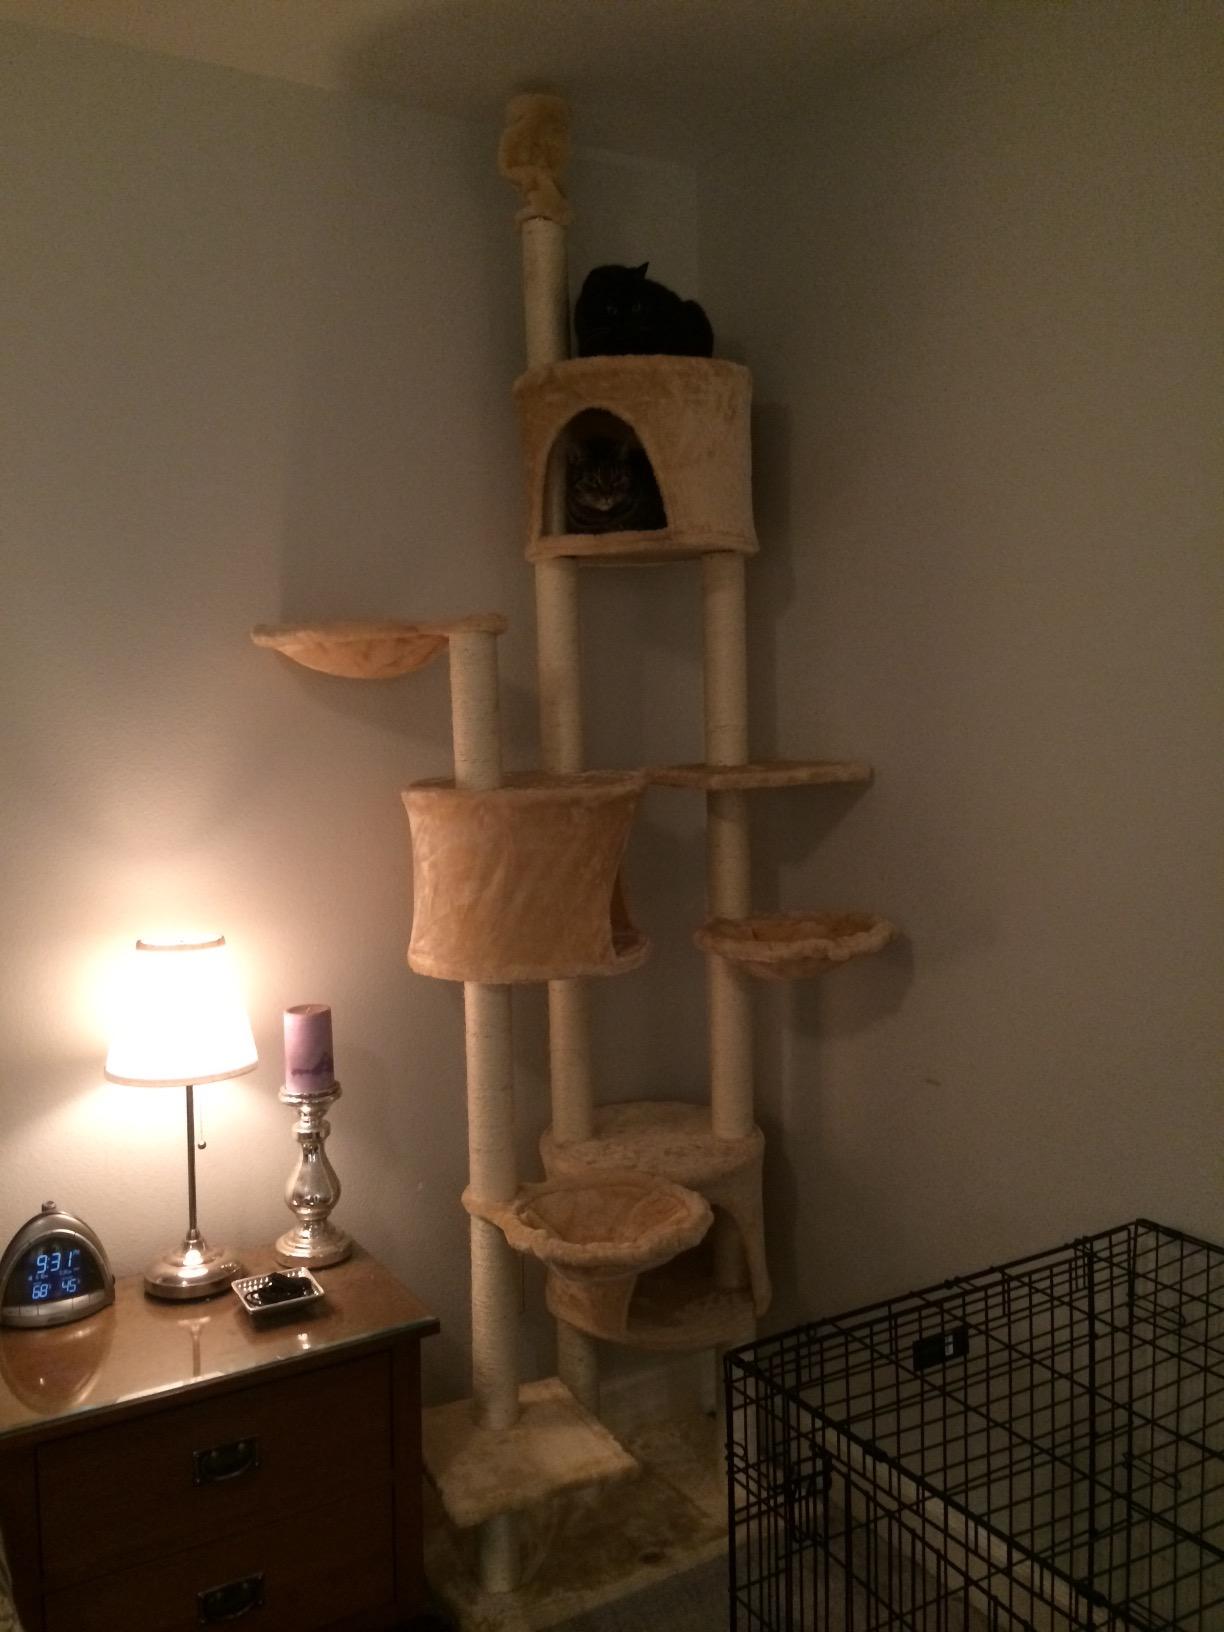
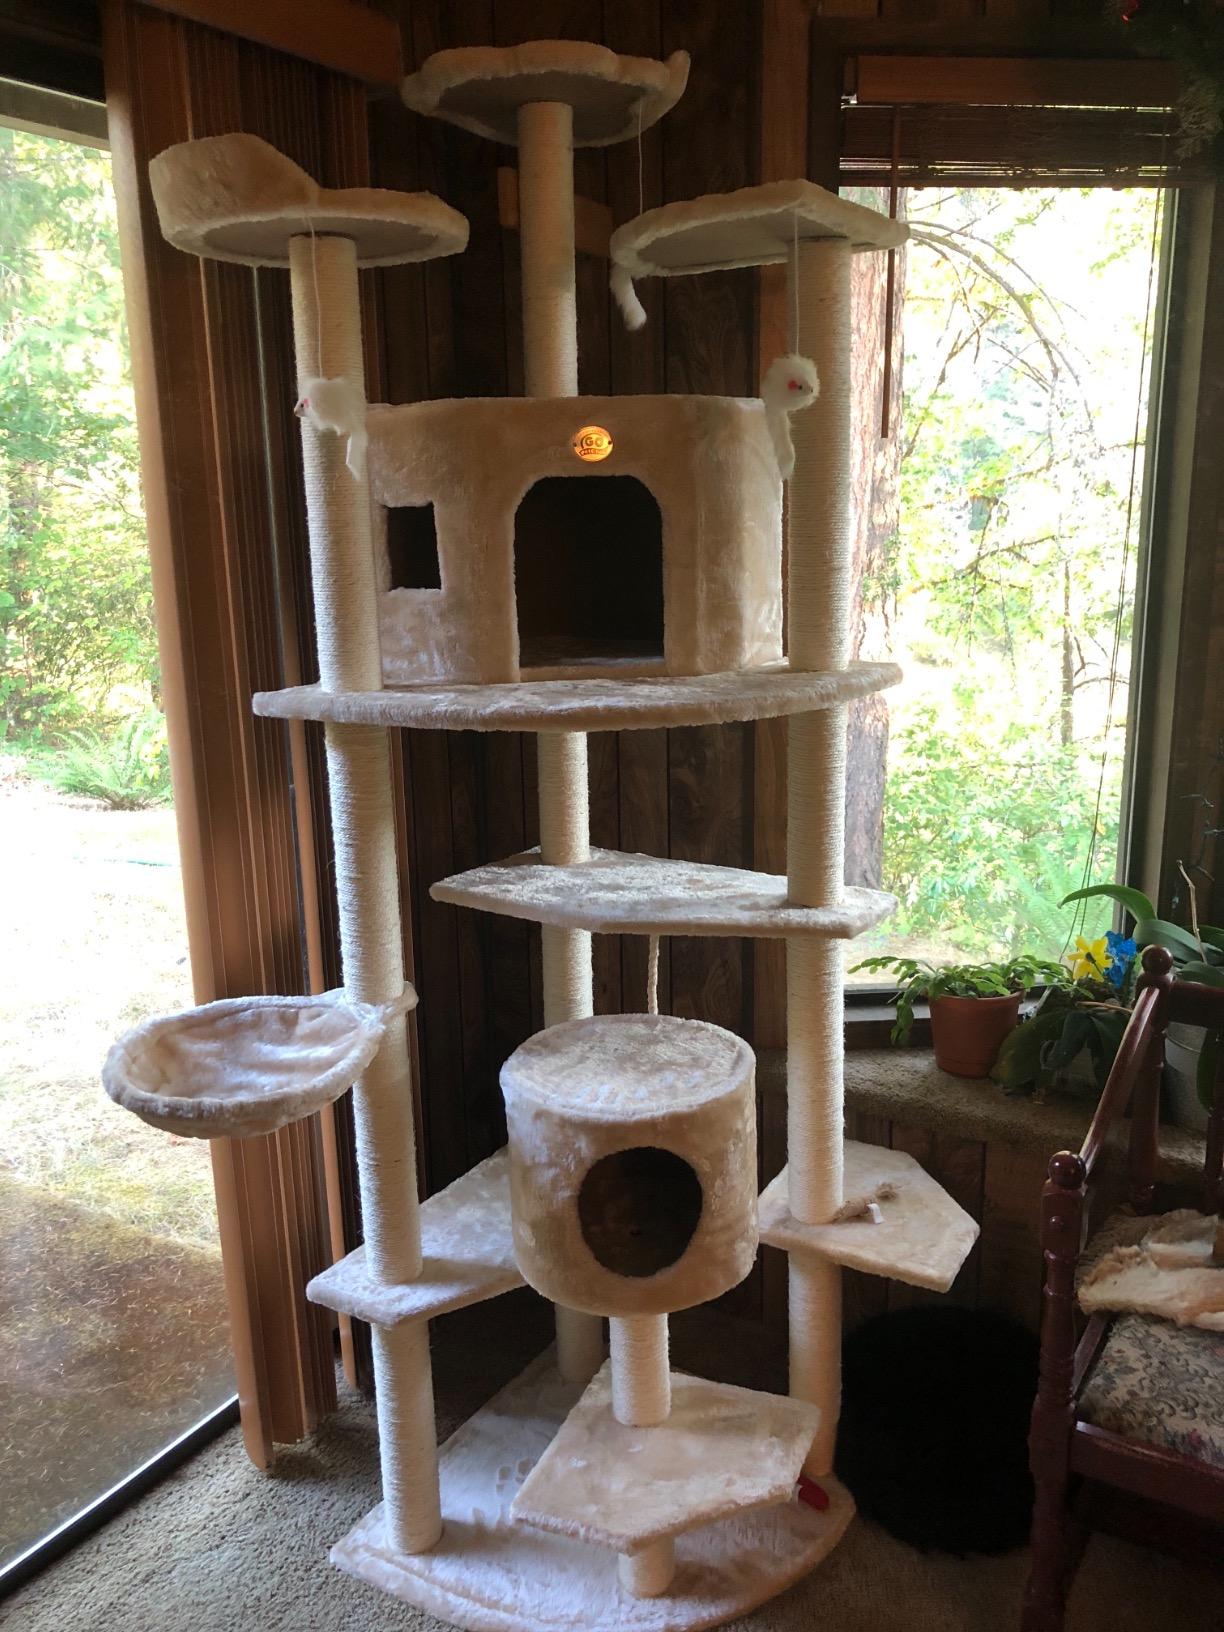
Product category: items_cat tree
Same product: no